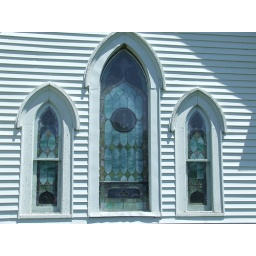
Side stained glass window in Church.